Season creep

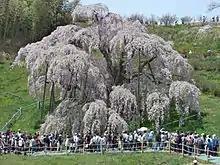
After a stable average for a thousand years, cherry blossoms in Japan have been emerging earlier since 1800 due to climate change

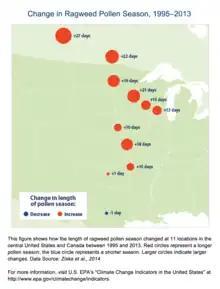
Changes in ragweed pollen season in the United States and Canada, 1995 to 2013. At a site in Saskatchewan, the season had increased in length by 27 days.

In phenology, season creep refers to observed changes in the timing of the seasons, such as earlier indications of spring widely observed in temperate areas across the Northern Hemisphere.